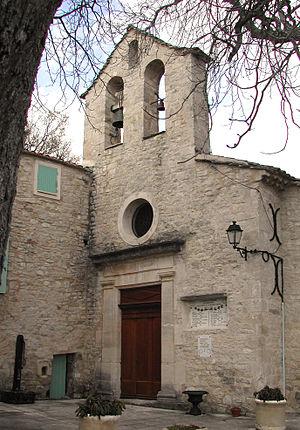
L'église d'Aubenas les Alpes,
Cet article recense les édifices religieux des Alpes-de-Haute-Provence, en France, munis d'un clocher-mur.
Aubenas-les-Alpes est une commune française, située dans le département des Alpes-de-Haute-Provence en région Provence-Alpes-Côte d'Azur.